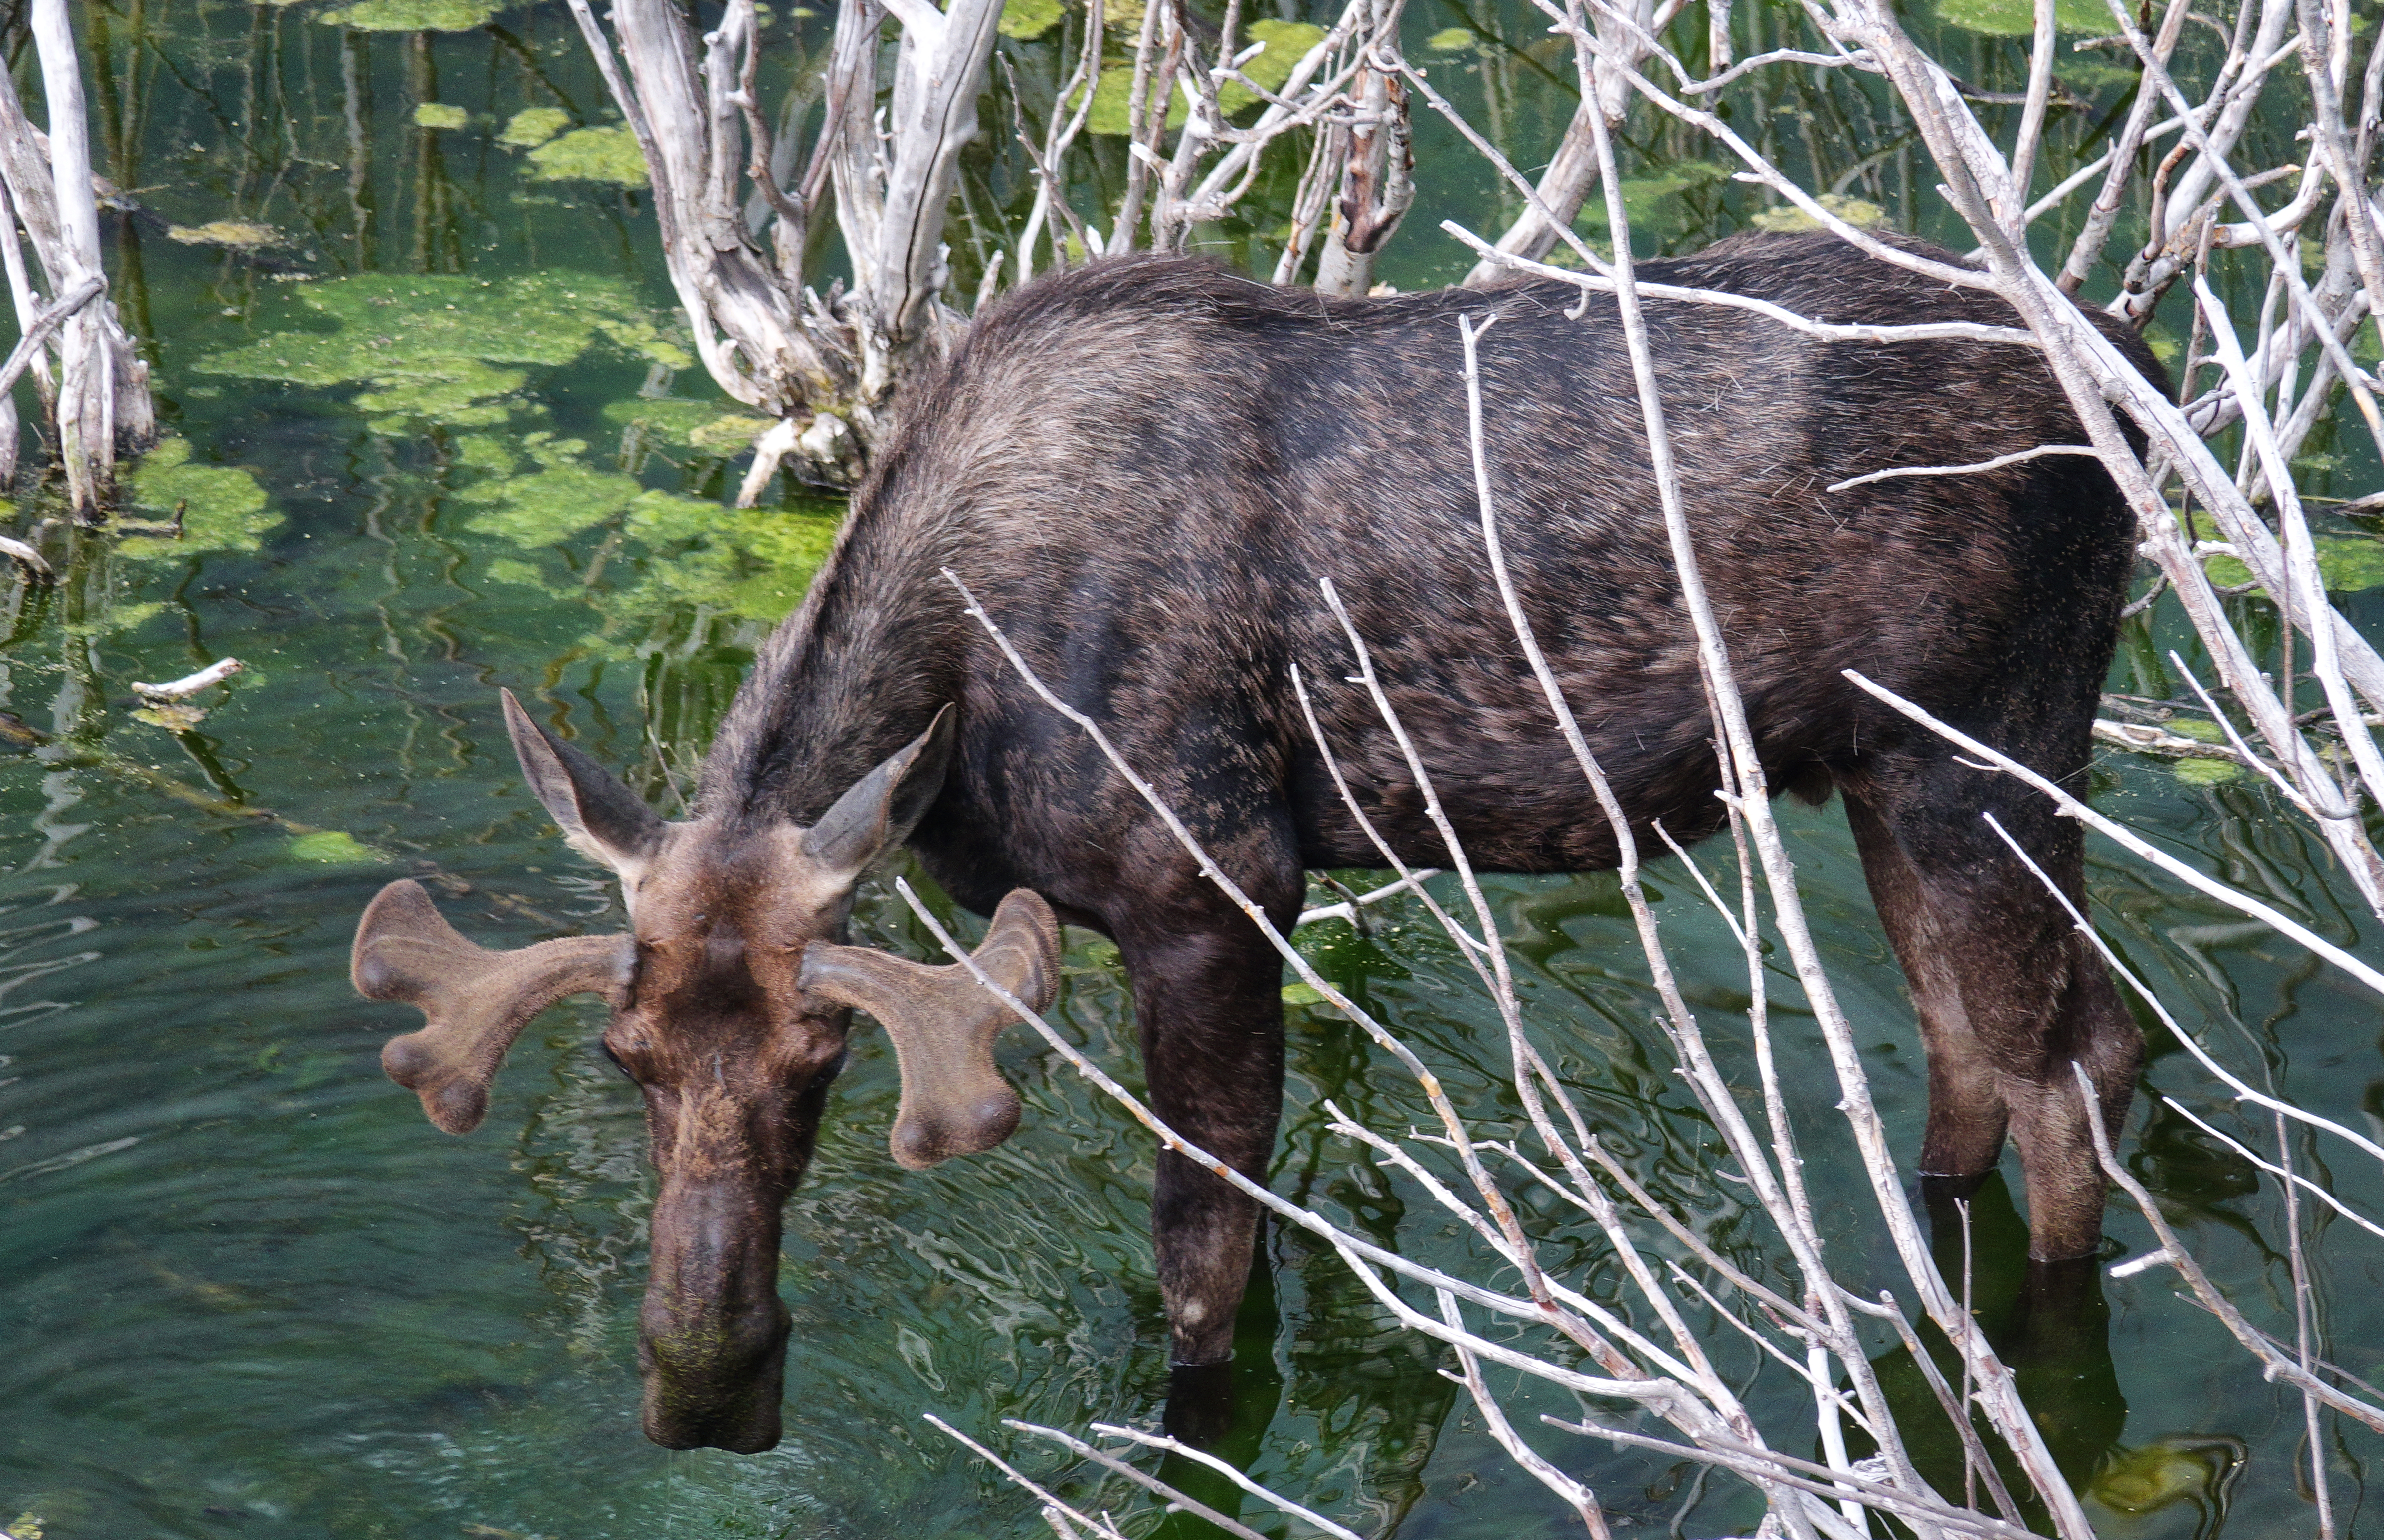
wildlife, fauna, moose, sonyrx10iii, elk, cattle like mammal